Steven Hilliard Stern

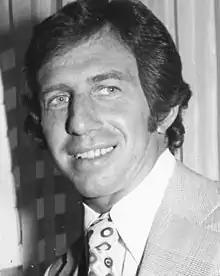
Stern in 1972

Steven Hilliard Stern (November 1, 1937 – June 27, 2018) was a Canadian television and documentary director, producer and writer.